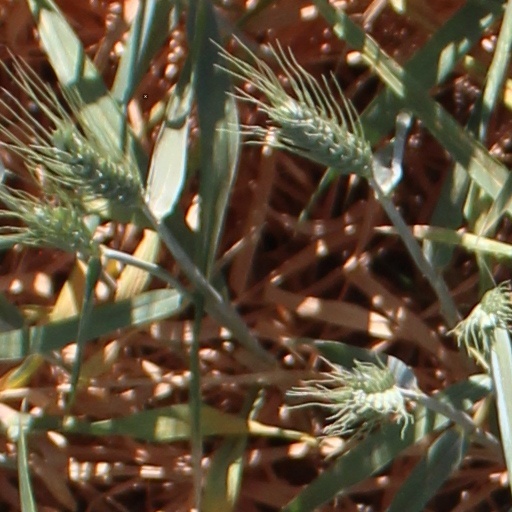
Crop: wheat